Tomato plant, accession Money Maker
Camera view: tilt-top (135 deg); turntable rotation: 300 degrees
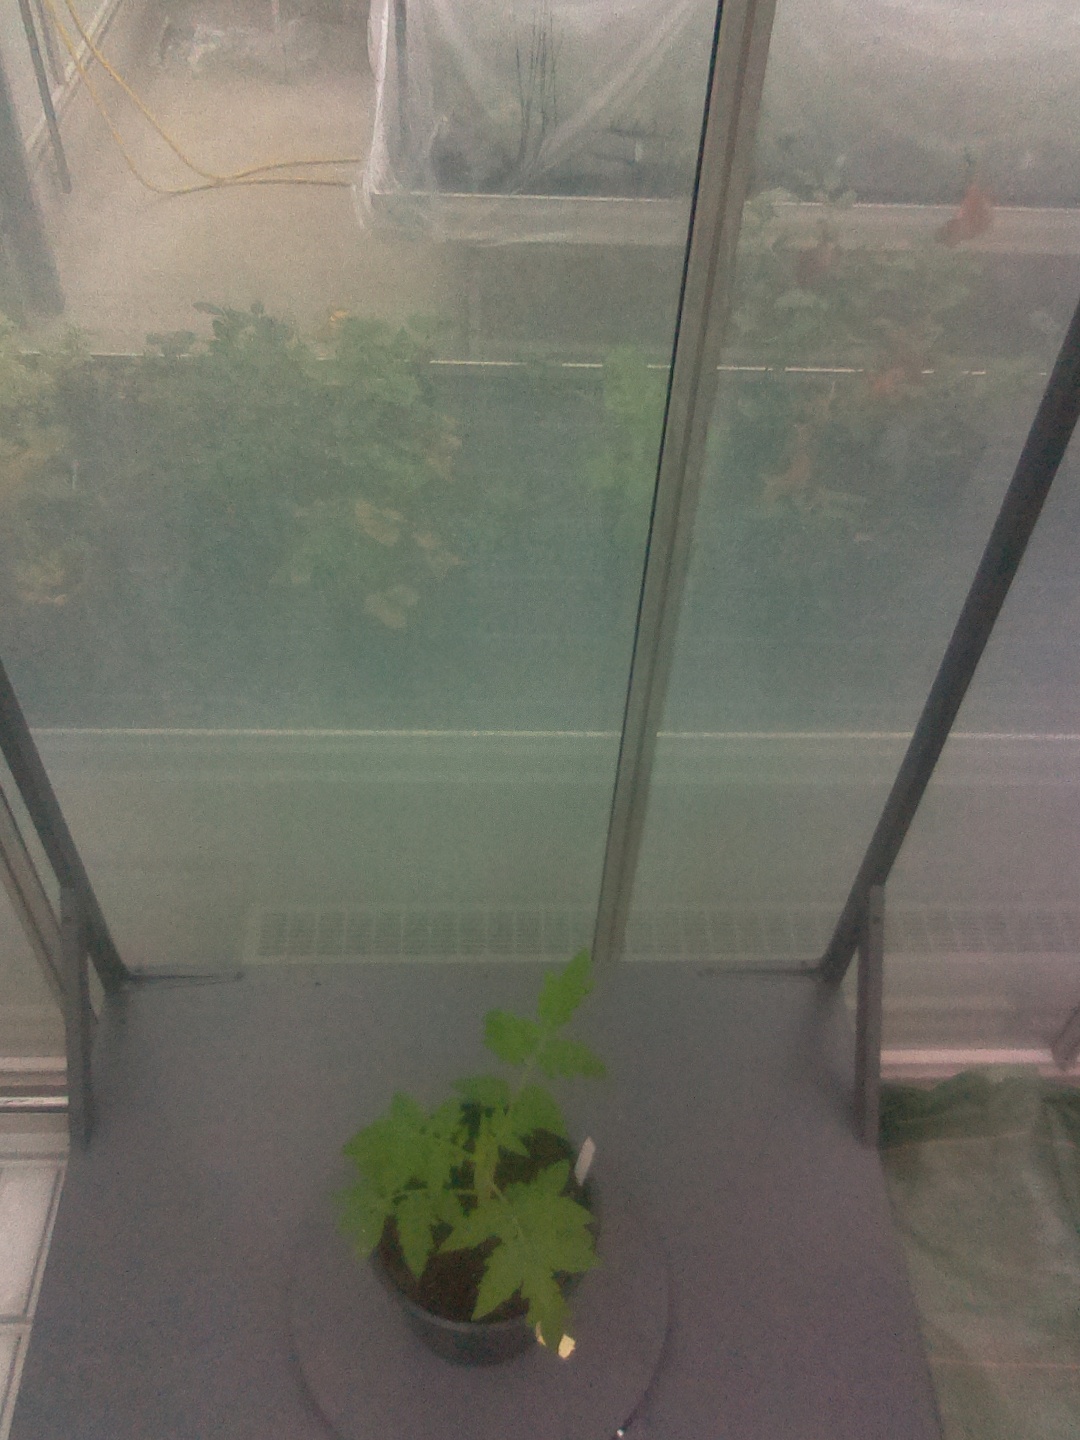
BBCH growth stage 13: 6 of true leaves visible